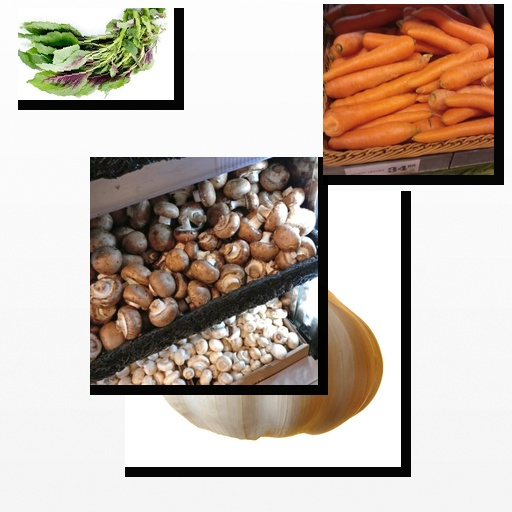
Food items: amaranth, carrot, mushroom, garlic